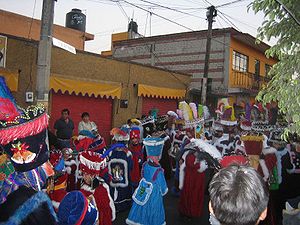
Xochimilco / Ikke-religiøse festivaler
Chinelos dansere i Xochimilco
Xochimilco er en af de 16 kommuner indenfor Mexicos Føderale Distrikt, der er en del af Mexico City. Kommunens midte omfatter den tidligere selvstændige by, Xochimilco, som blev etableret på den sydlige bred af søen